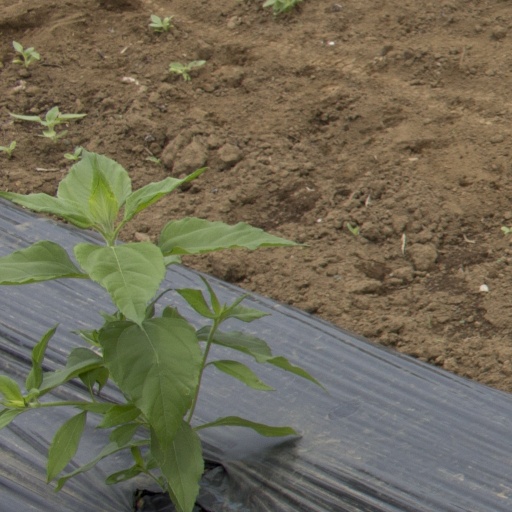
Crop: Jerusalem artichoke